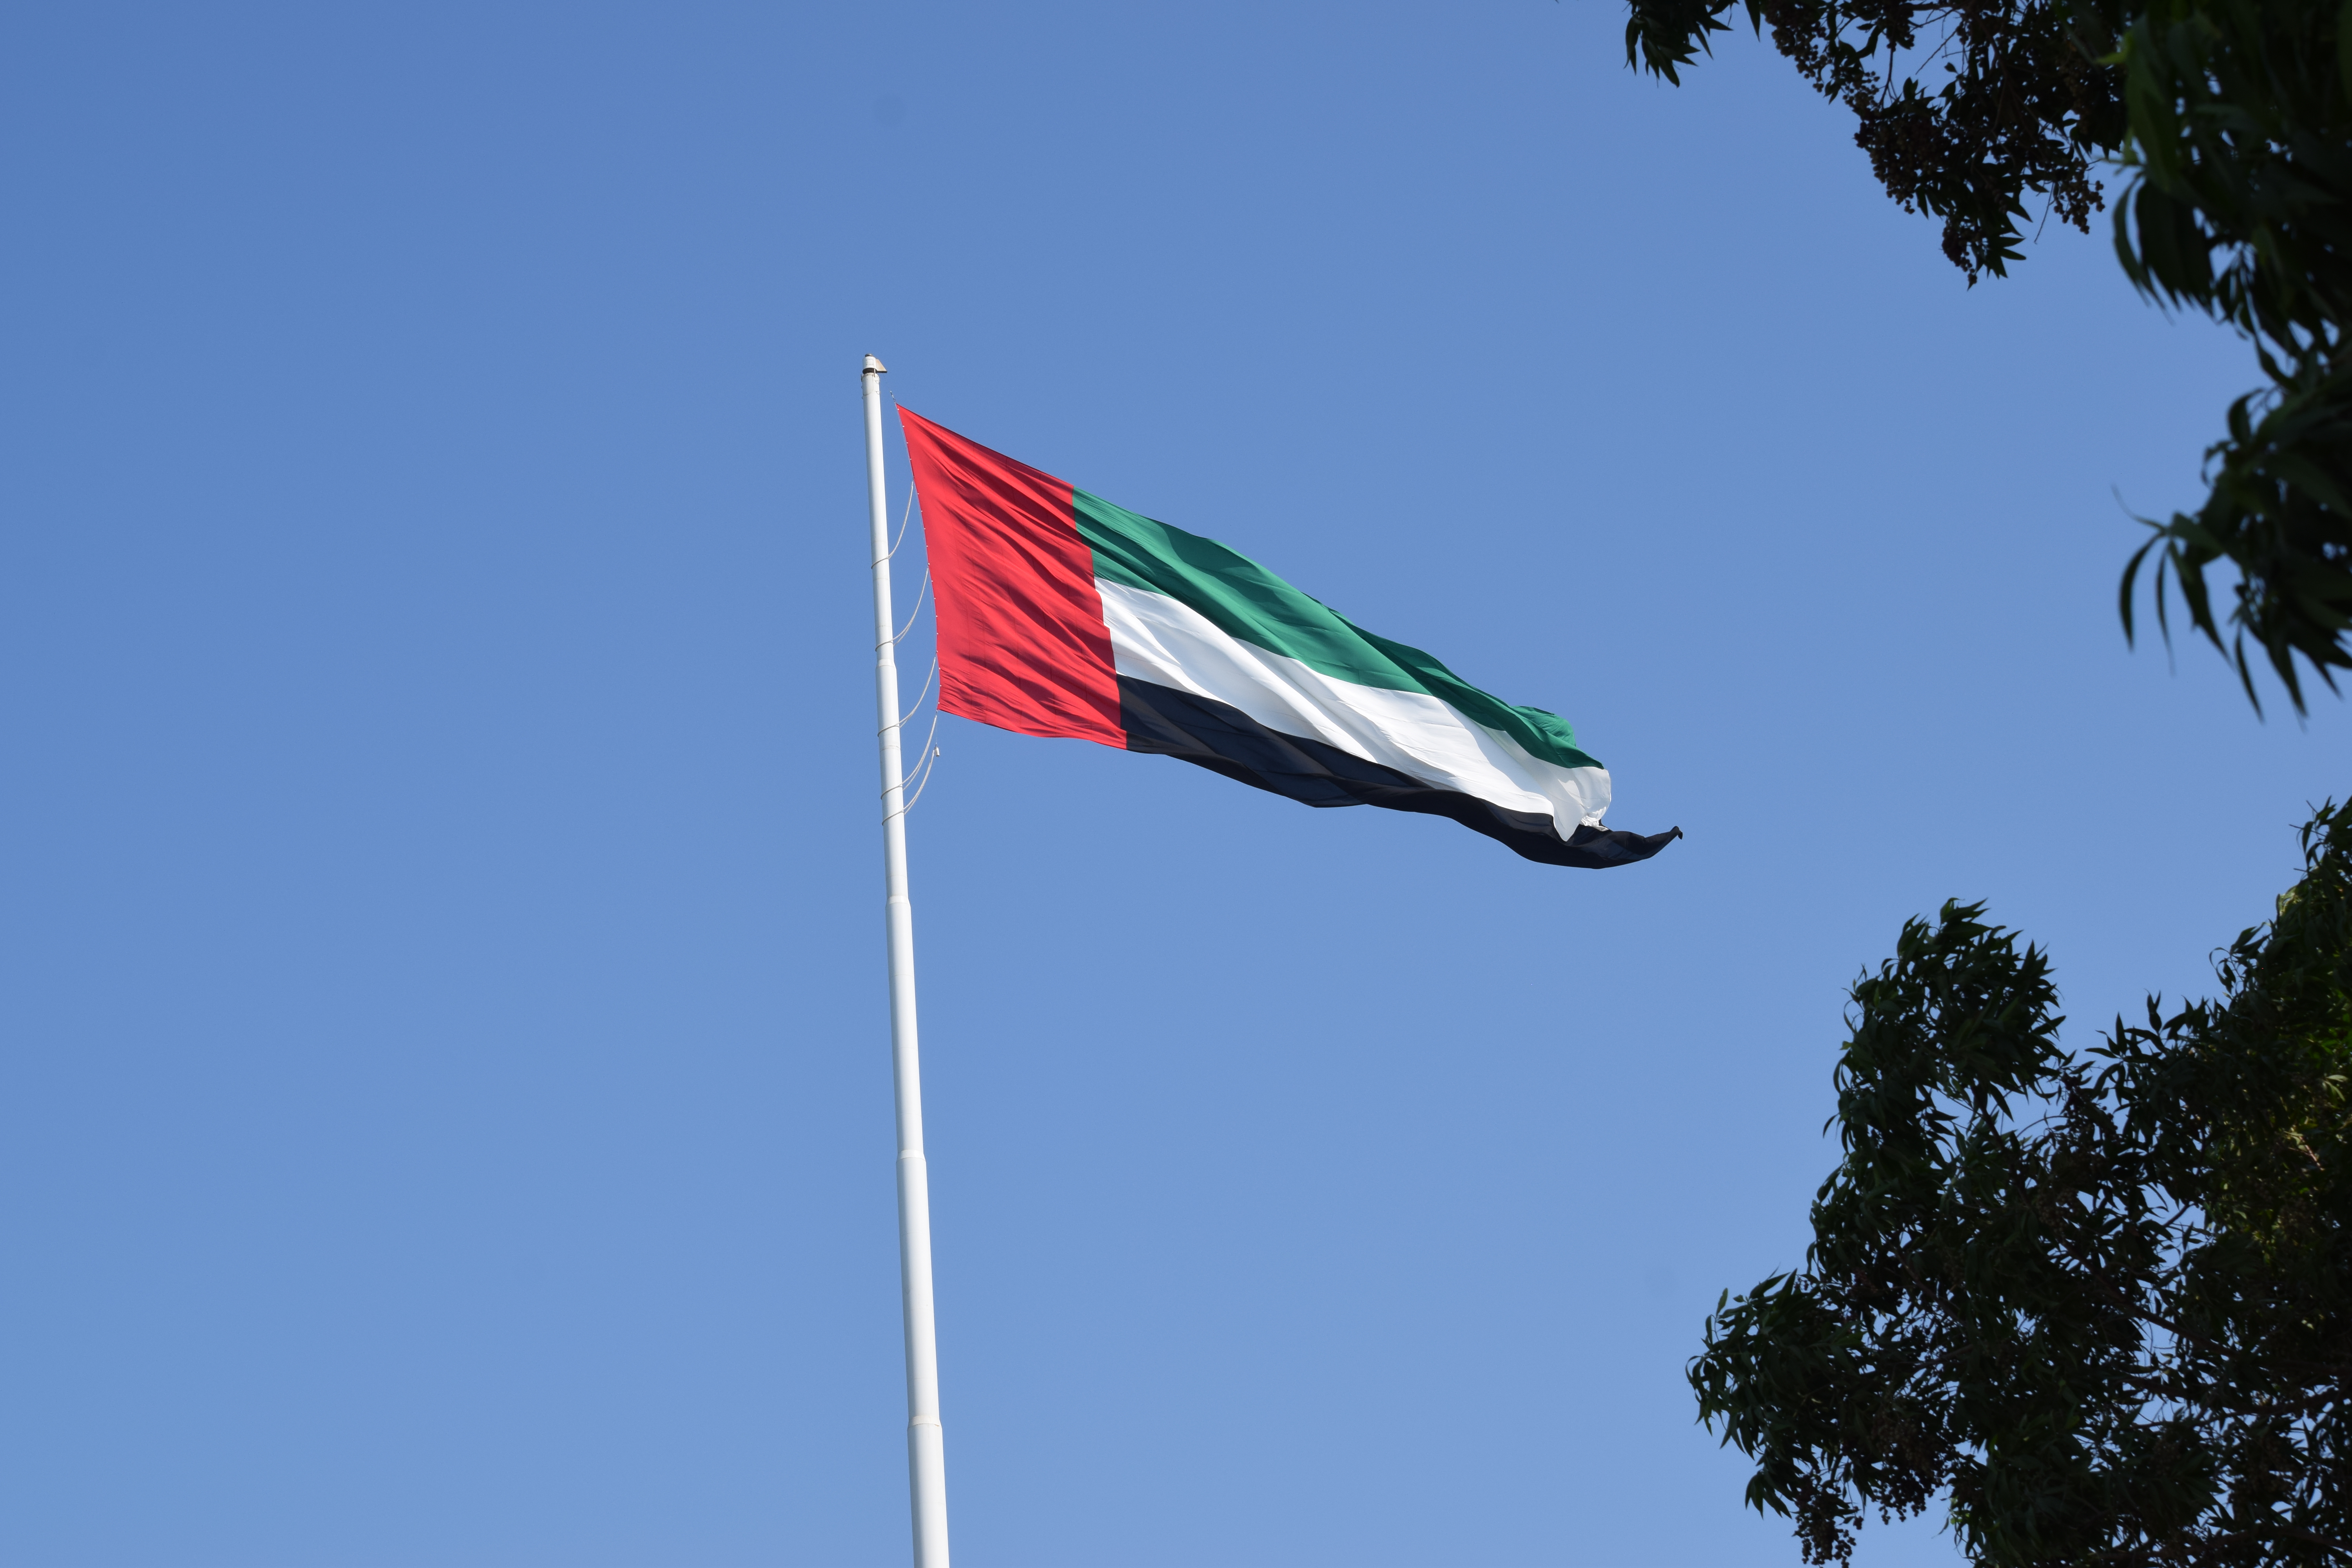
UAE FLAG, uae, flag, sky, atmosphere of earth, daytime, tree, flag of the united states